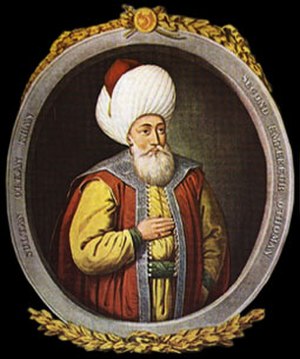
Orhan 1.
Orhan I
Orhan, Orhan Gazi eller Orkhan var den anden bey i det nyoprettede Osmanniske Rige fra 1326 til 1359. Orhan erobrede det meste af det vestlige Anatolien og tog del i det politiske spil, der omhandlede det døende Byzantiske Rige ved at gifte sig med Helene, datter af Johannes VI Cantacuzenus, den fordrevne formynder for kejser Johannes V Palaiologos. Prisen for dette prestigefyldte ægteskab var, at Orhan hjalp Cantacuzenus med at vælte Johannes V og hans regenter. I 1354 besatte Orhans søn, Suleiman Pasha, Gallipoli, som indbyggerne havde forladt på grund af et jordskælv, hvad der gav osmannerne et brohoved i Europa.